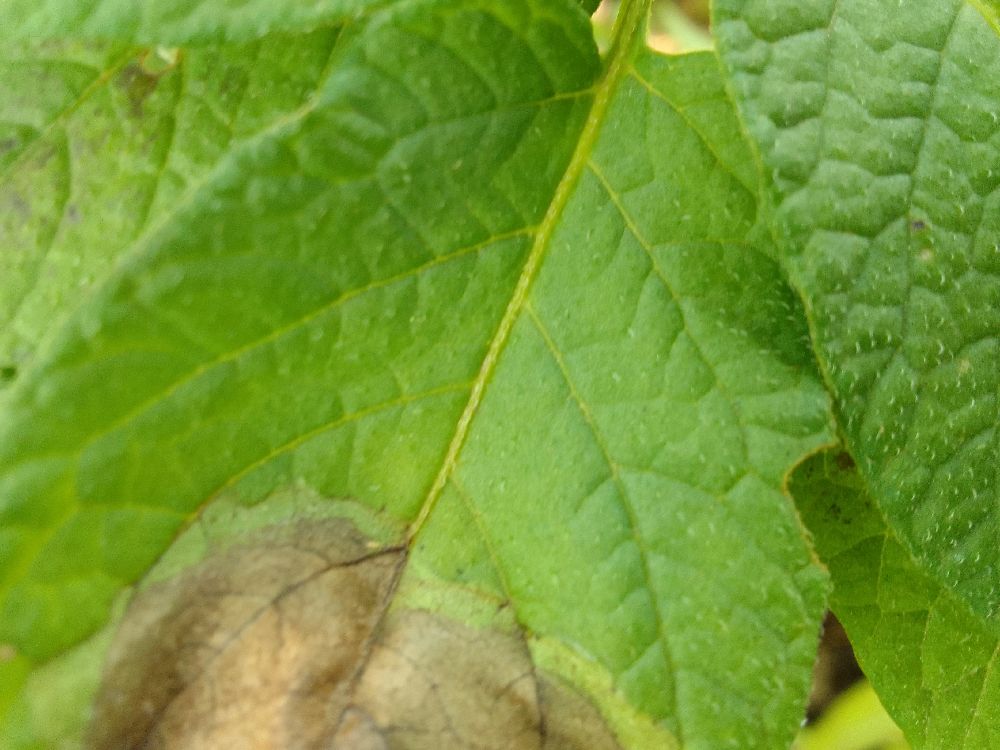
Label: Late blight